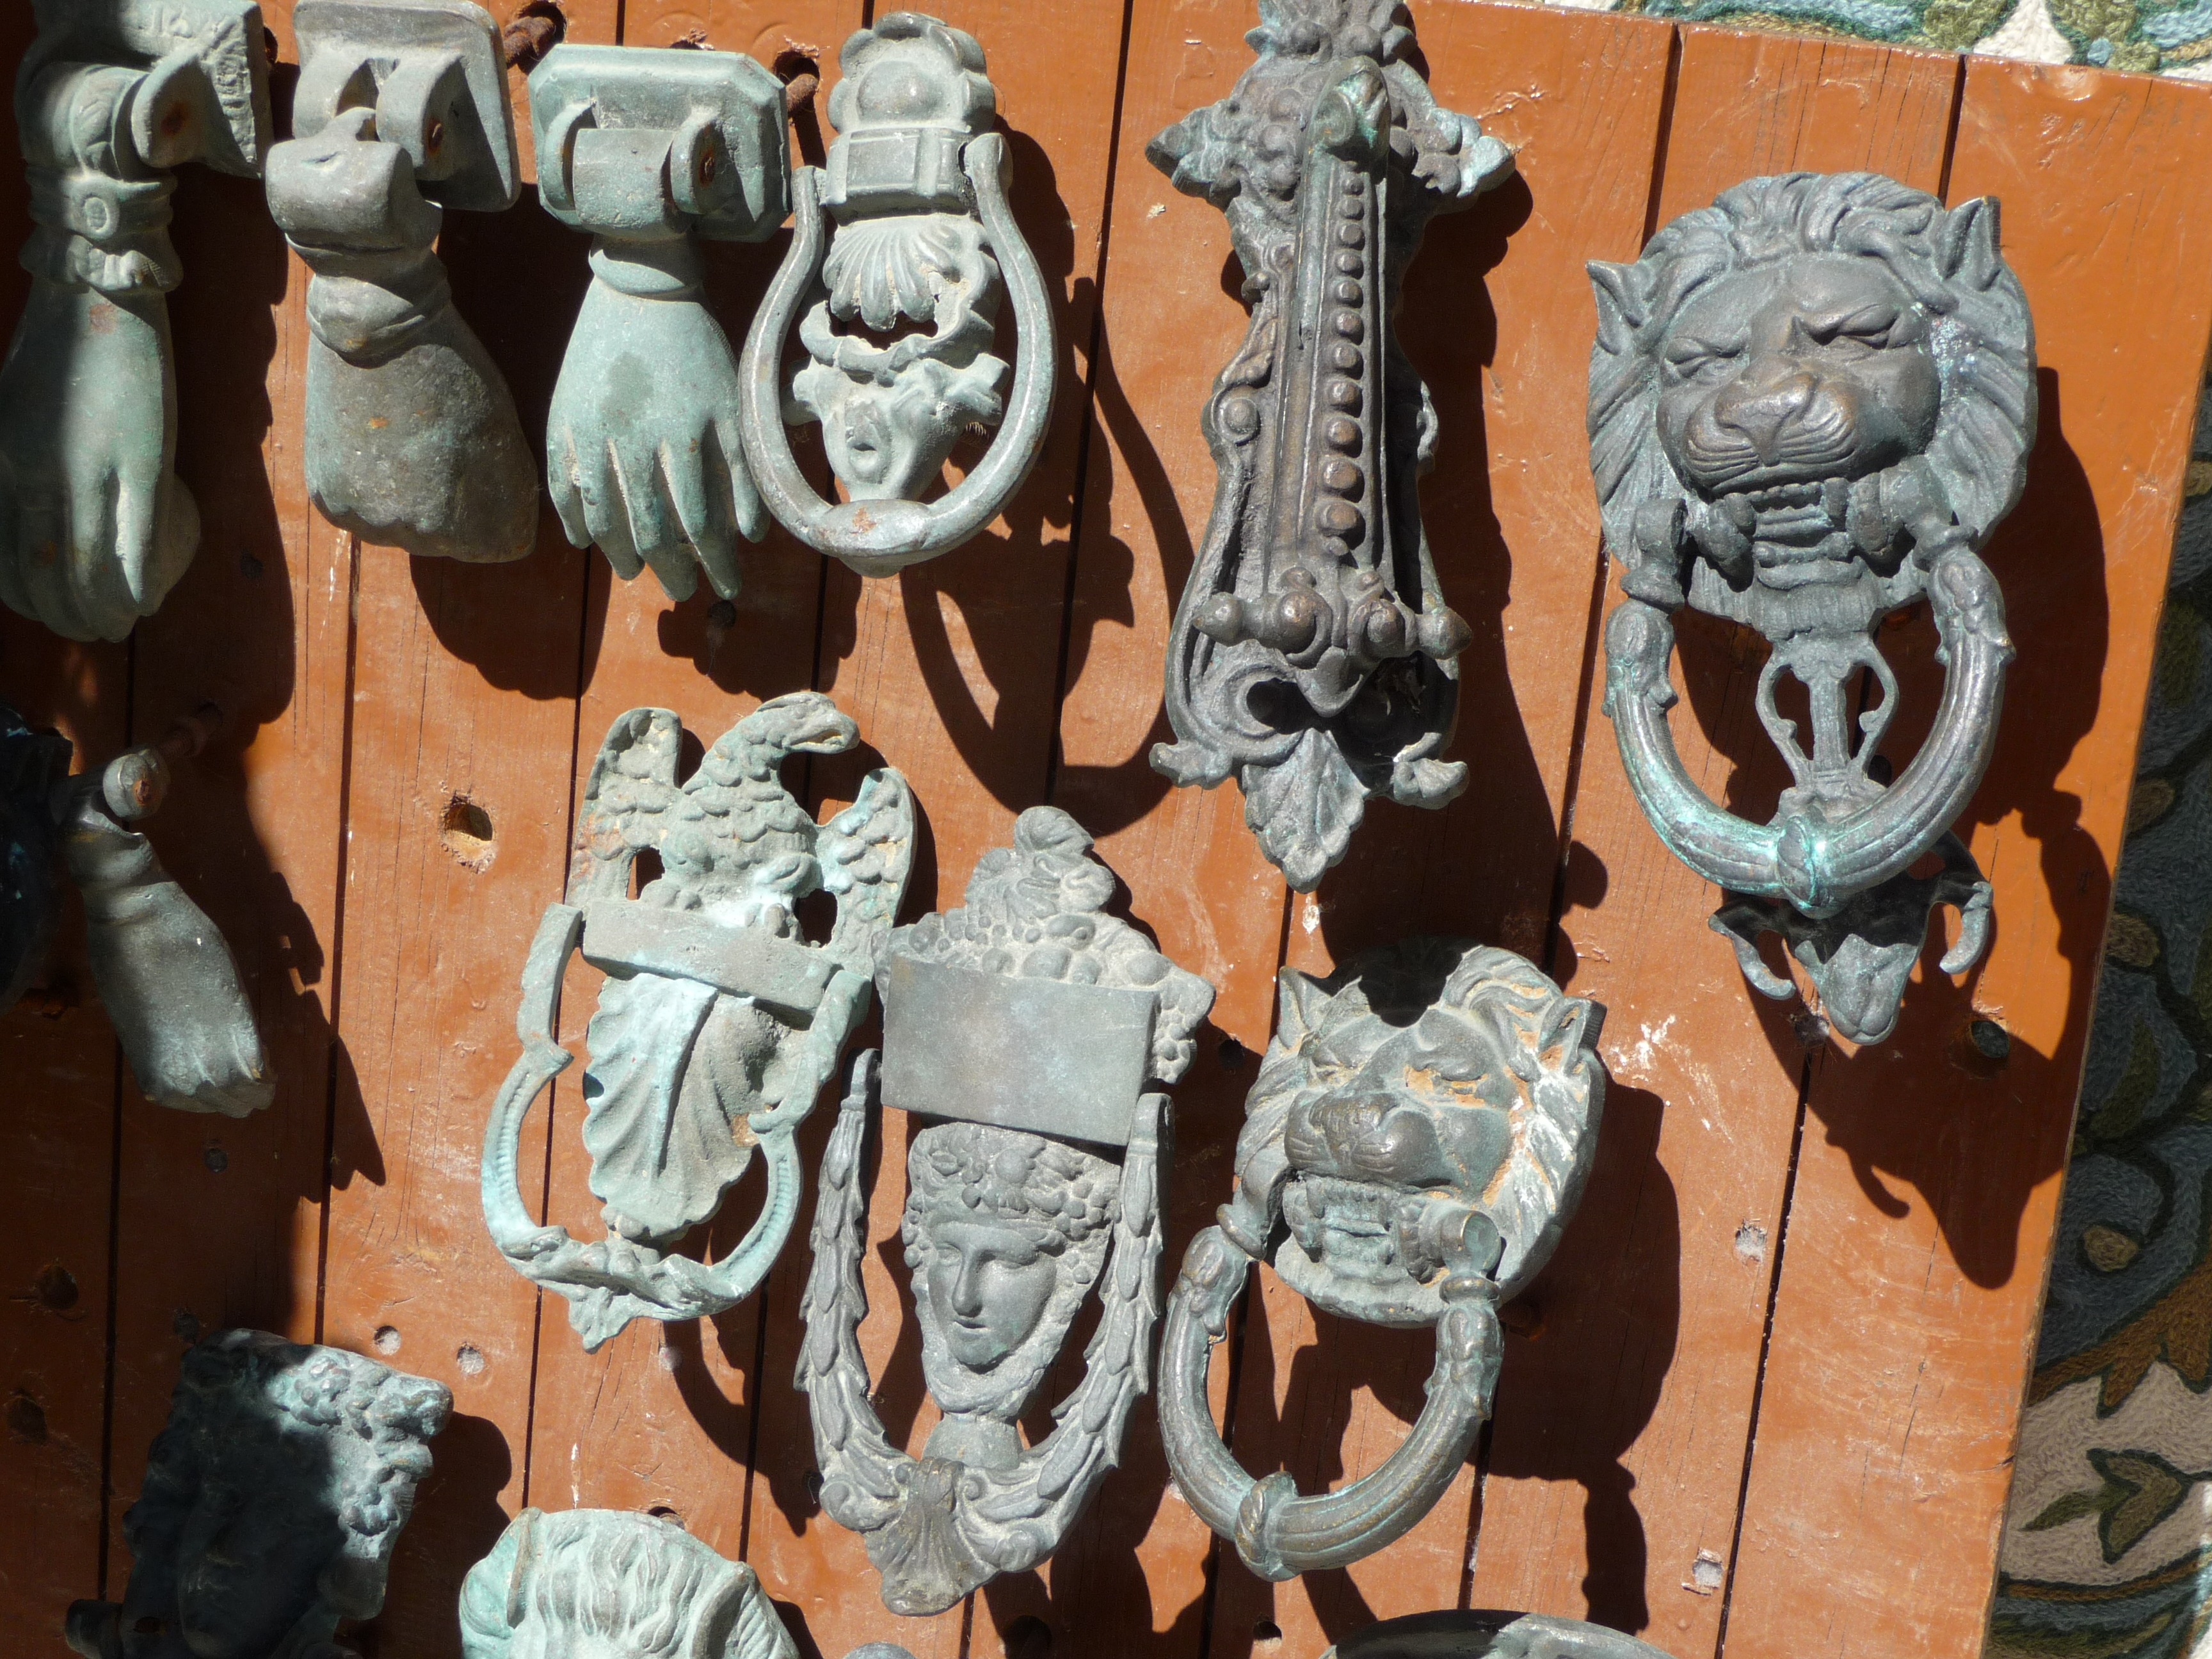
metal, handle, sculpture, art, bronze, iron, carving, cast, antiques, door bell, ancient history, cast steel